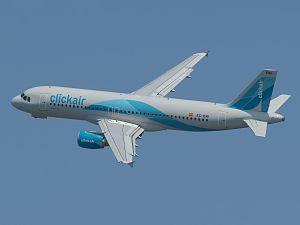
Clickair était une compagnie aérienne à bas prix espagnole. Elle exploitait des vols intérieurs et internationaux en Europe depuis son hub principal de l'aéroport international de Barcelone-El Prat. Elle fusionna avec Vueling Airlines en juillet 2009.